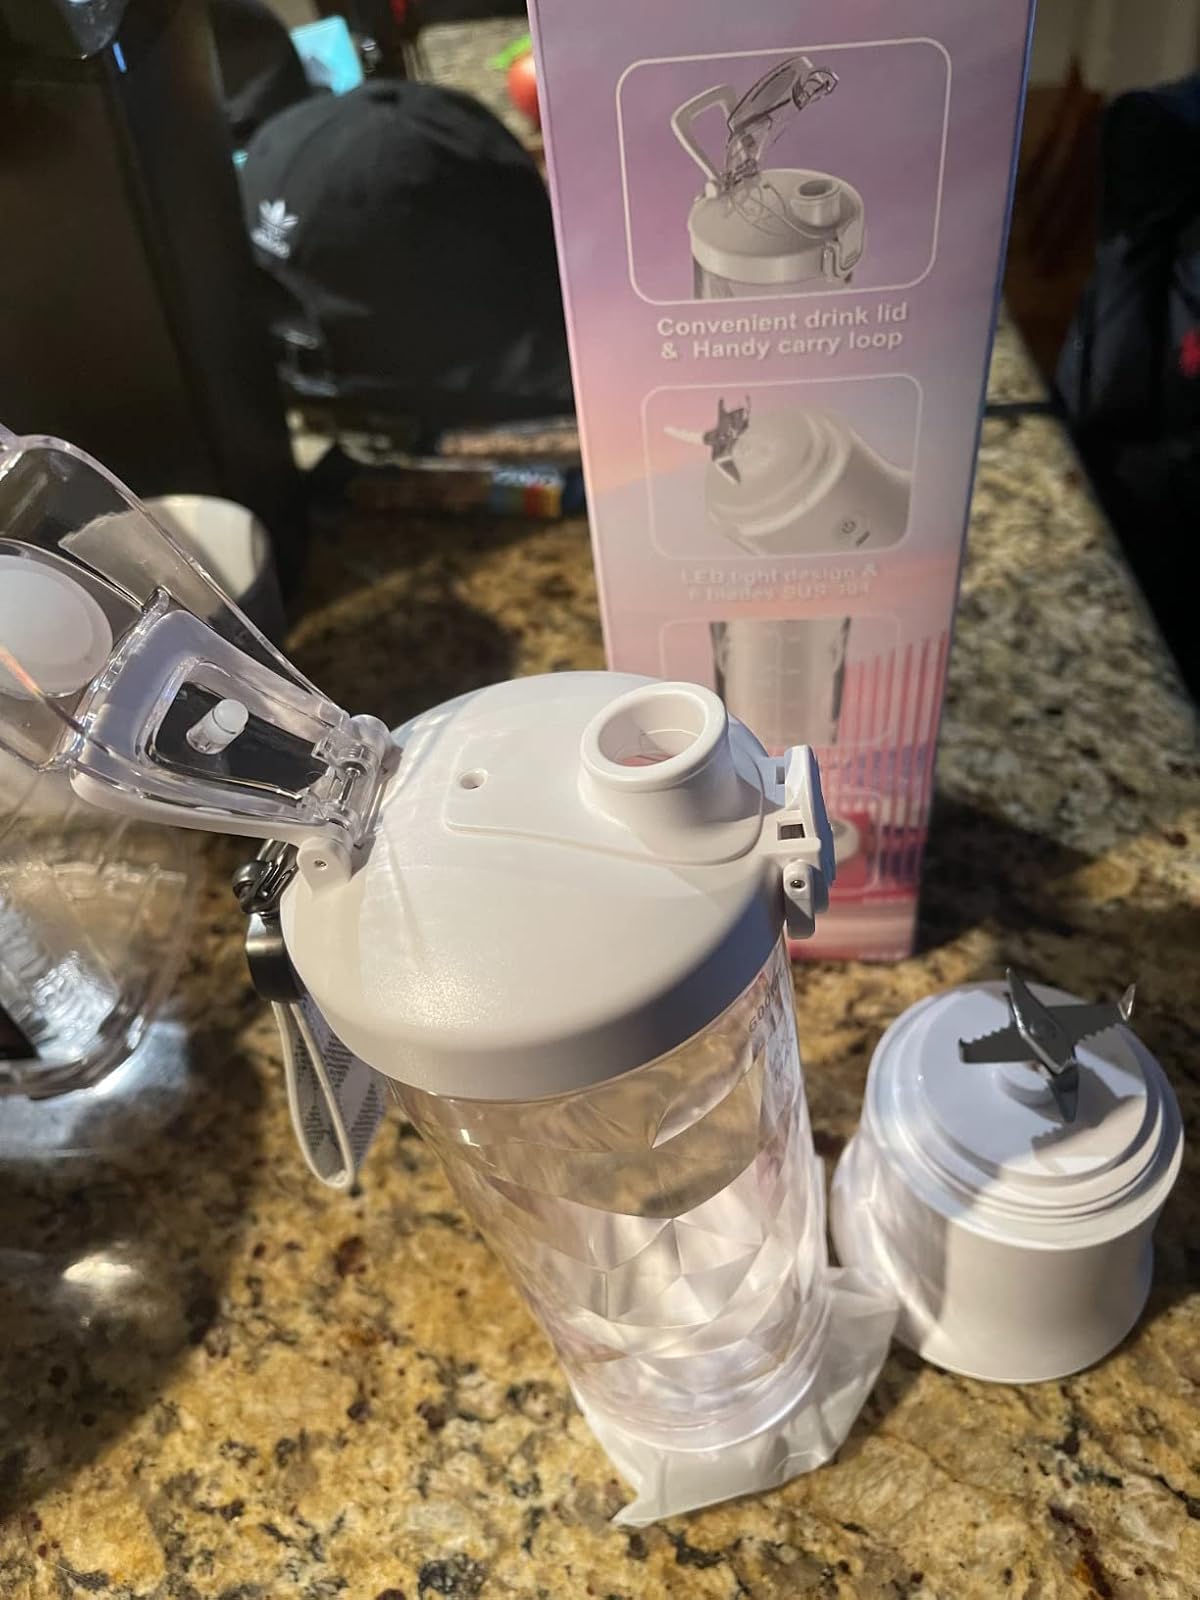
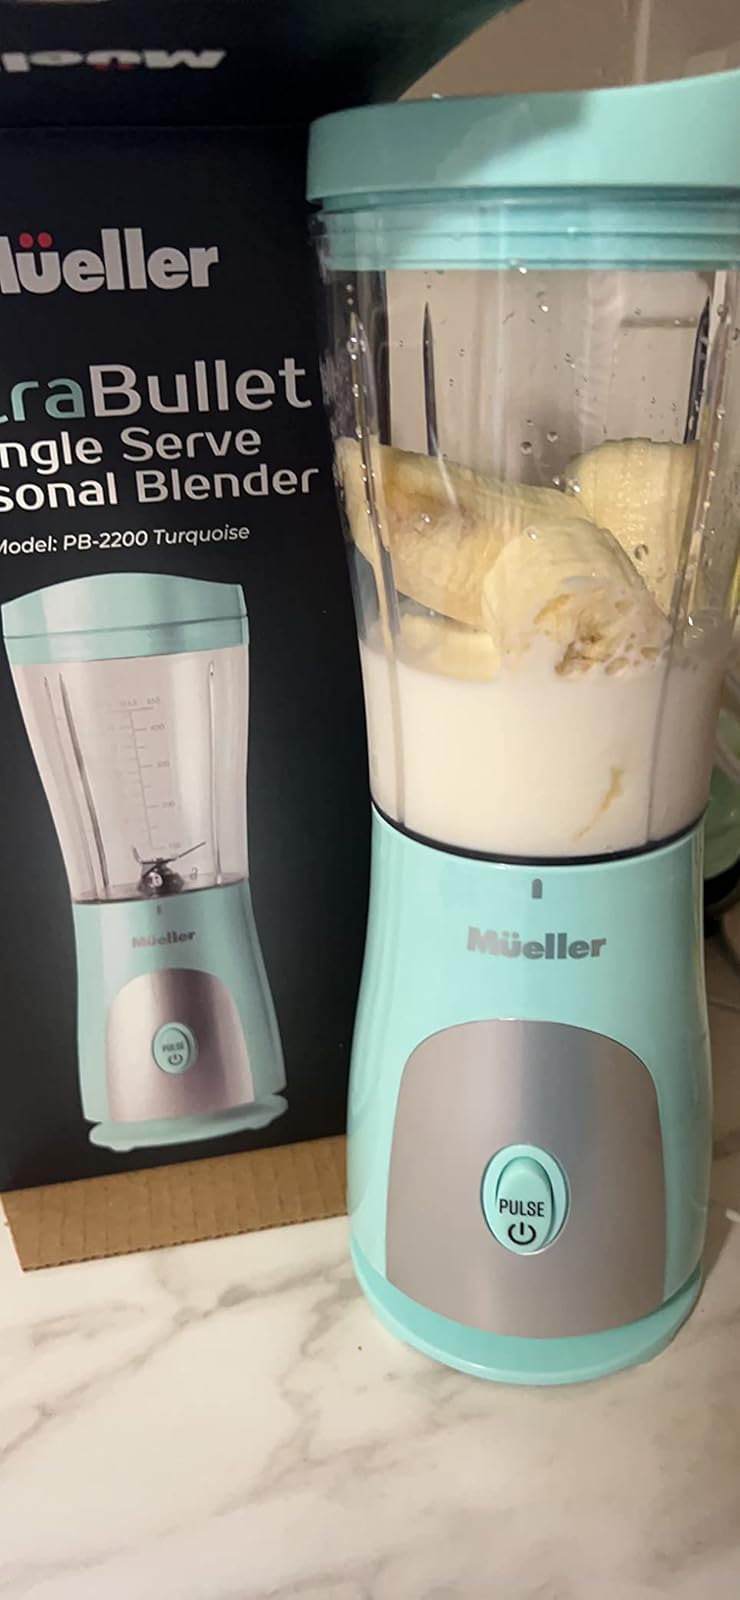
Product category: items_blender
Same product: no